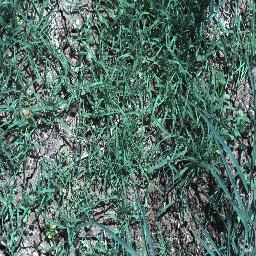
Label: negative